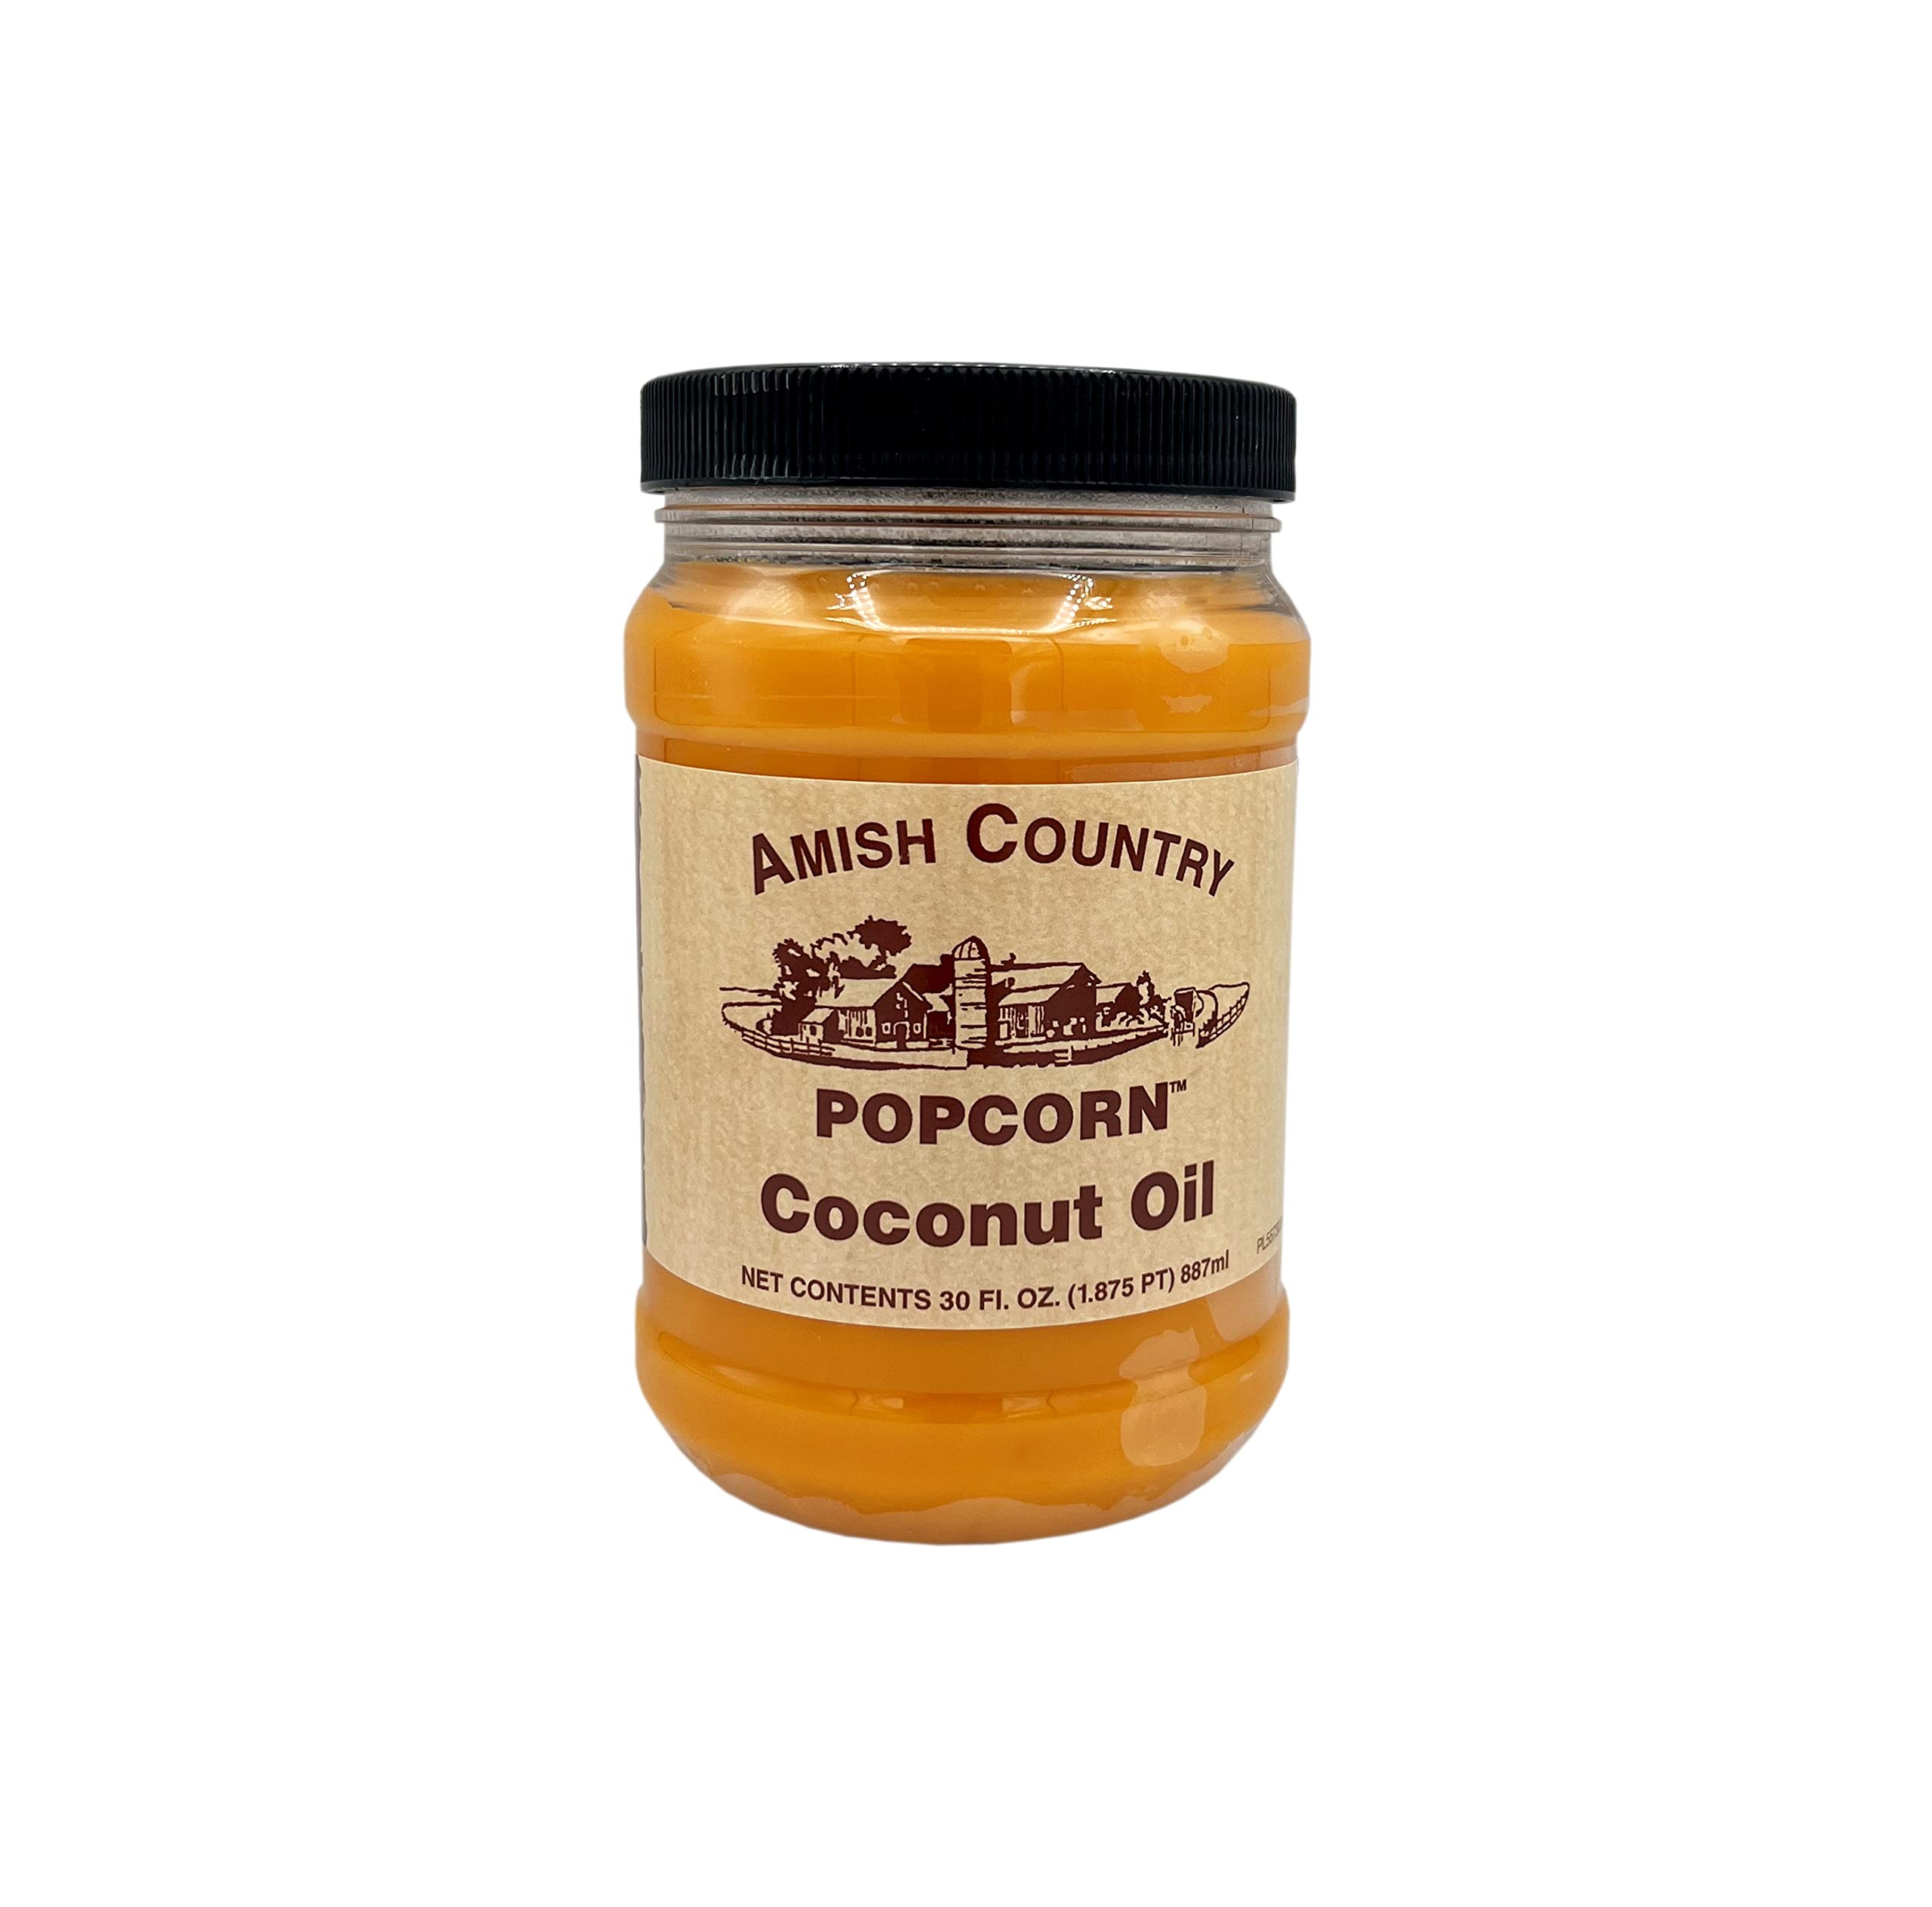
Item Name: Amish Country Popcorn | Coconut Oil | Vegan, Tree Nut and Peanut Free | Old Fashioned, Non-GMO and Gluten Free (30 oz)
Bullet Point 1: COCONUT OIL - Enjoy coconut oil straight out of the jar! Use it on your popcorn, or for whatever you normally would!
Bullet Point 2: NON-GMO & GLUTEN FREE - With our products being Non-GMO and Gluten Free, you can eat this popcorn with peace of mind!
Bullet Point 3: LOW CALORIE - Not only is our Popcorn low calorie, but it is delicious and healthy as well!
Bullet Point 4: TREE NUT & PEANUT FREE - You don't have to worry about nut allergies with Amish Country Popcorn products. You can grab a bag, pop it, and you're ready to enjoy the deliciousness.
Product Description: Amish Country Popcorn offers everything to make your popcorn experience even more enjoyable. Use our Coconut Oil to pop the perfect batch of popcorn for you and your family.
Value: 30.0
Unit: Ounce

Price: 18.99